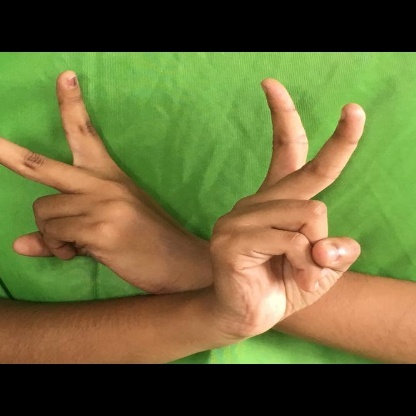
Mudra: Kartariswastika